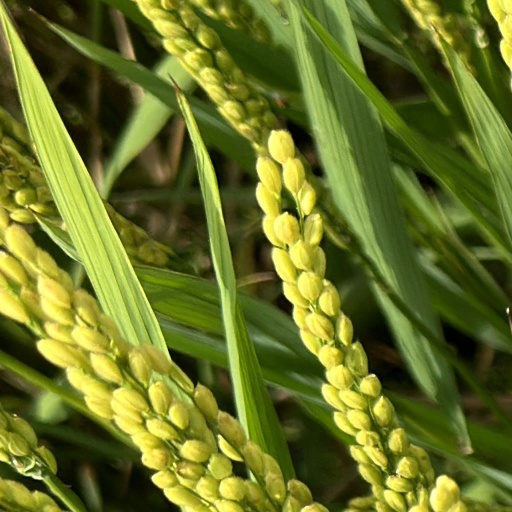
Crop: rice